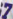
Number: 7